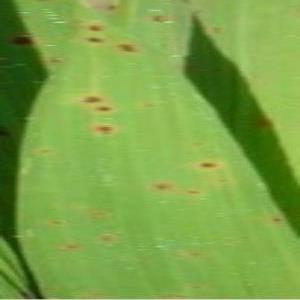
Disease: Brownspot